Park Street Row

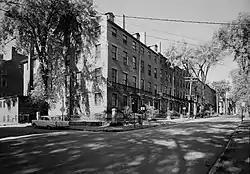
View of the front

The Park Street Row, also known as Park Street Block, is a set of historic rowhouses at 88–114 Park Street in Portland, Maine. Built in 1835, it is the largest known 19th-century rowhouse in the state, and is a local example of Greek Revival architecture. It was added to the National Register of Historic Places in 1972.